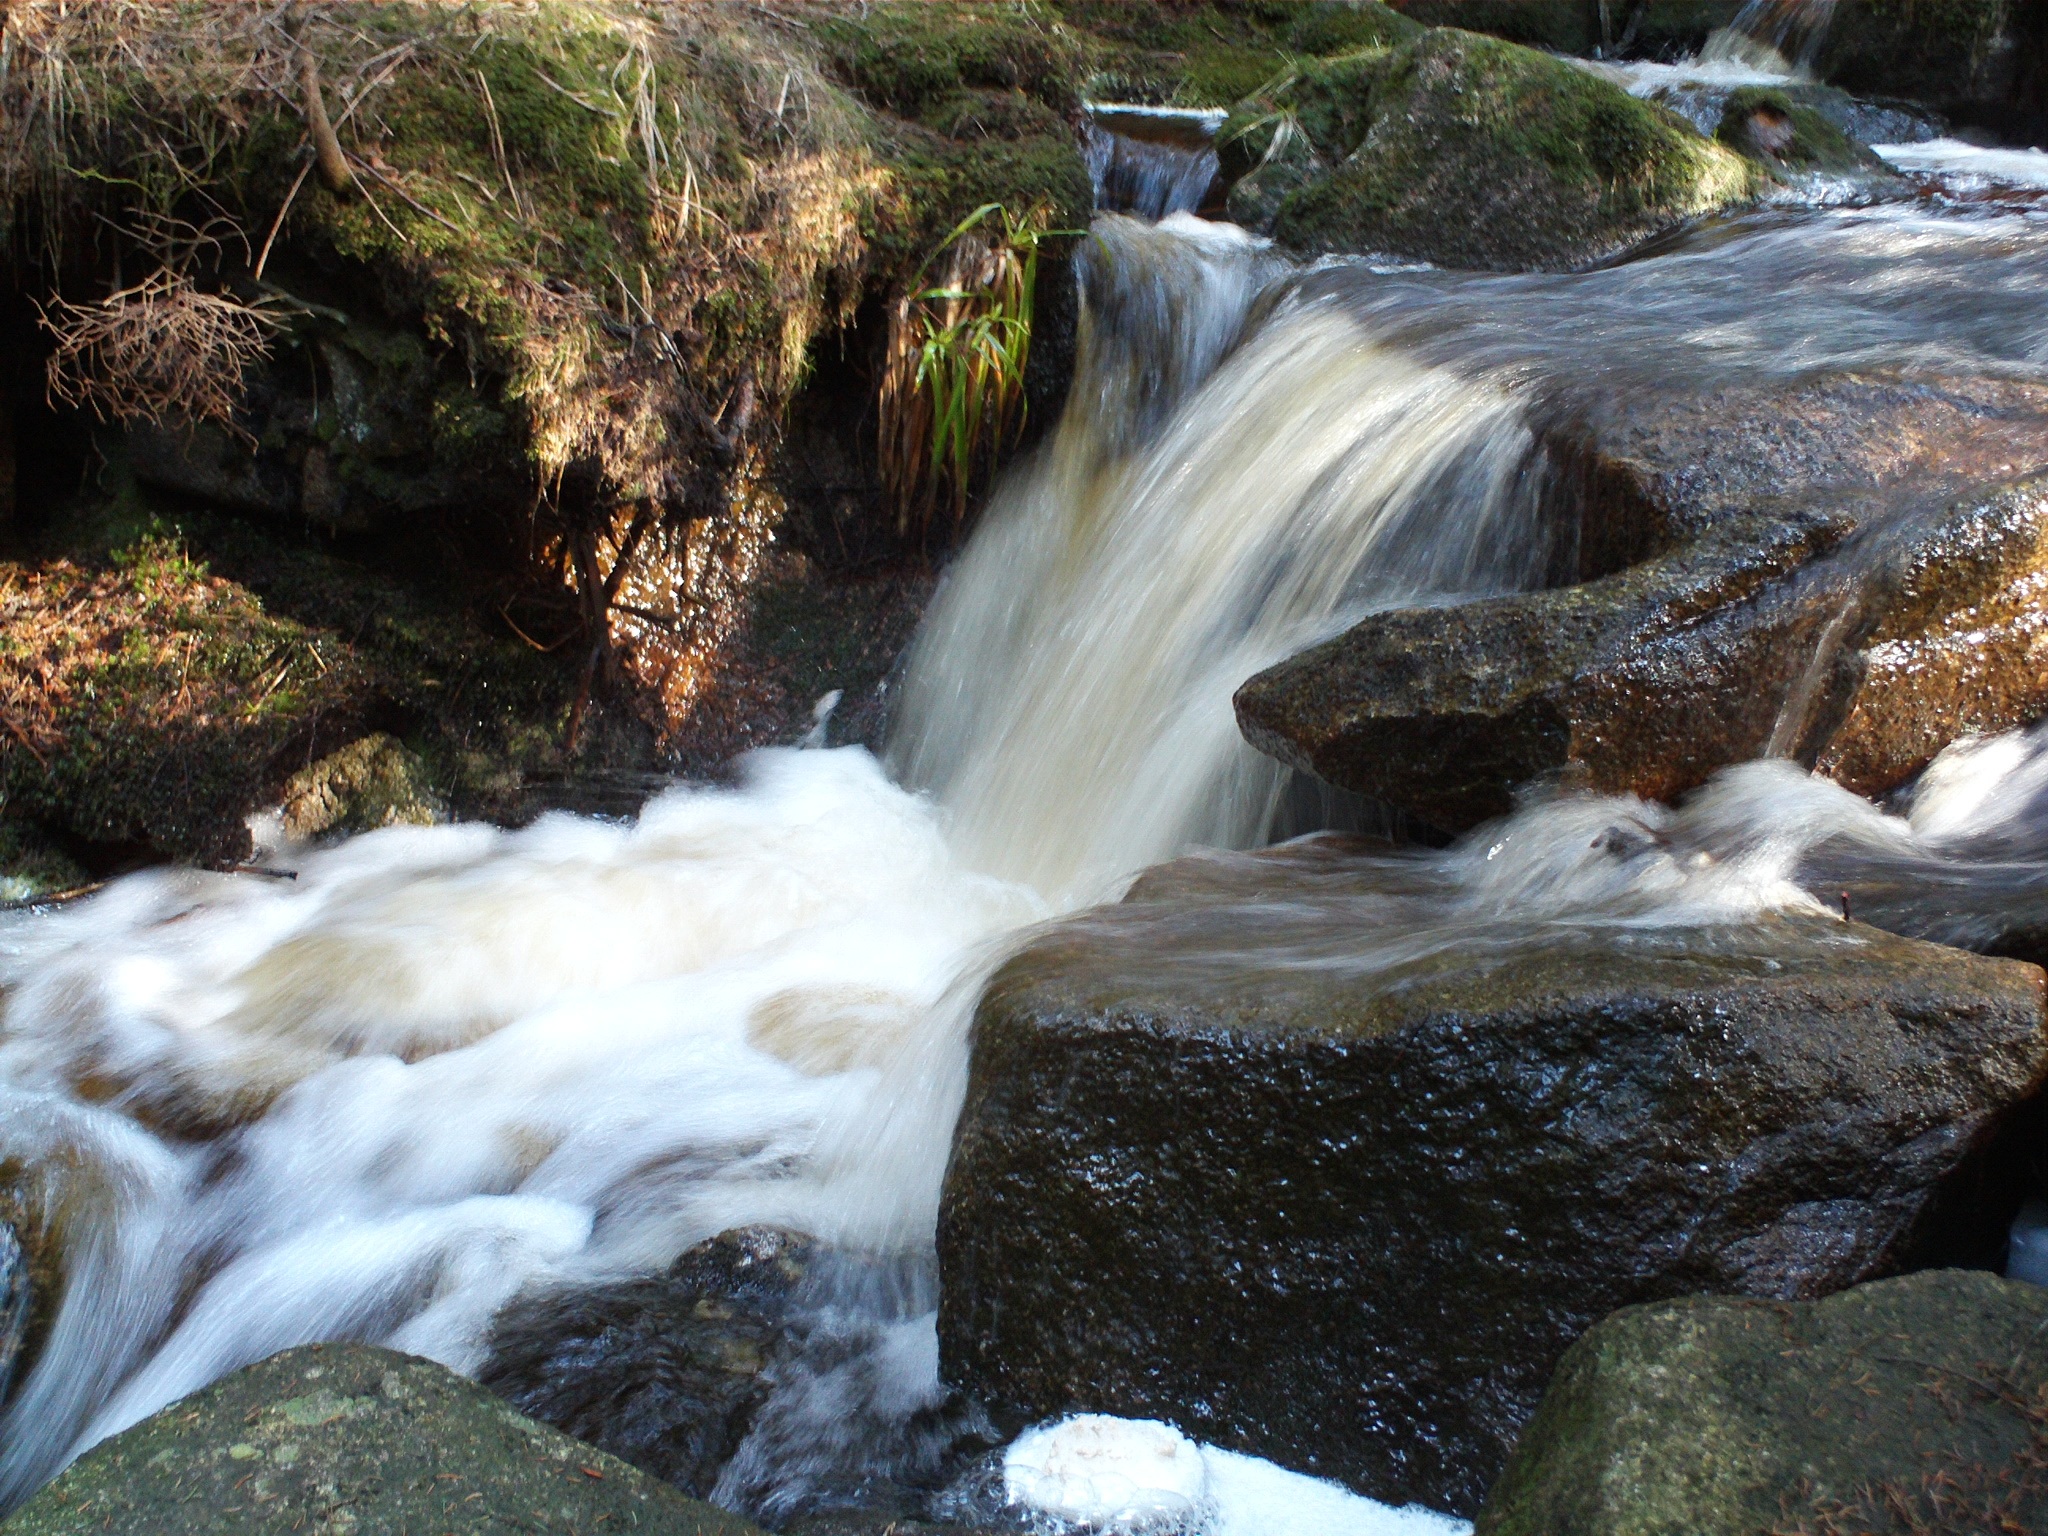
landscape, water, nature, rock, waterfall, creek, river, stream, flow, autumn, rapid, body of water, stones, waterfalls, wasserfall, bach, waters, water feature, watercourse